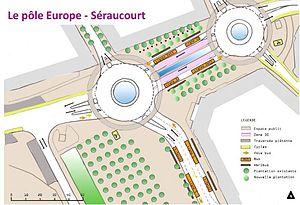
Futur pole multimodal de bourges
Le transport de l'agglomération berruyère est constitué d'un réseau d'autobus qui dessert Bourges et les 19 communes de son agglomération, mis en place par le Syndicat mixte intercommunal des transports urbains de l'agglomération de Bourges sous la marque AggloBus.